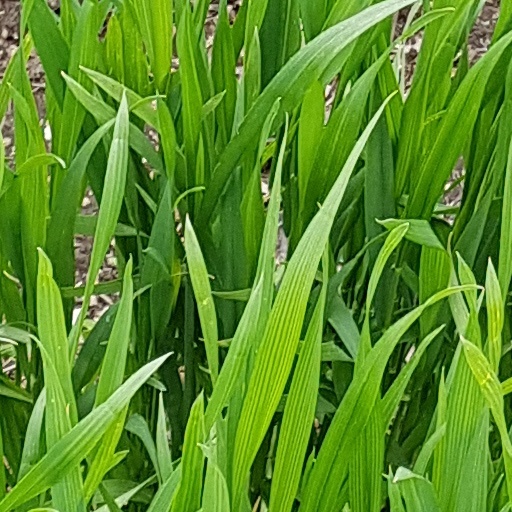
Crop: wheat